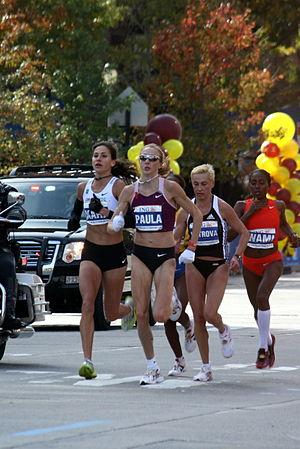
Gete Wami, née le 11 décembre 1974 à Debre Birhan, est une athlète éthiopienne, pratiquant la course de fond et le cross.